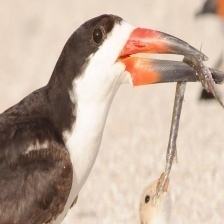
Species: BLACK SKIMMER
Scientific name: RYNCHOPS NIGER